Aquaplaning

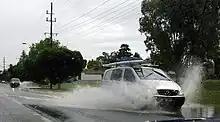
Two vehicles aquaplaning through large puddles on the road's surface

Aquaplaning or hydroplaning by the tires of a road vehicle, aircraft or other wheeled vehicle occurs when a layer of water builds between the wheels of the vehicle and the road surface, leading to a loss of traction that prevents the vehicle from responding to control inputs. If it occurs to all wheels simultaneously, the vehicle becomes, in effect, an uncontrolled sled. Aquaplaning is a different phenomenon from when water on the surface of the roadway merely acts as a lubricant. Traction is diminished on wet pavement even when aquaplaning is not occurring.